Fanny Smets

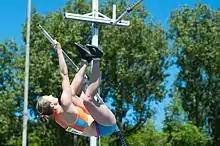
Fanny Smets in 2013

Fanny Smets (born 21 April 1986) is a Belgian pole vaulter. She competed in the women's pole vault at the 2017 World Championships in Athletics.